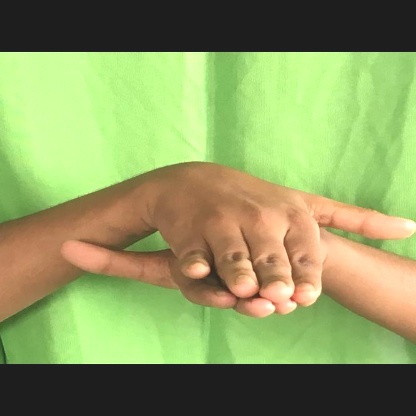
Mudra: Matsya